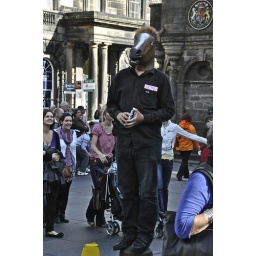
edinburgh international fringe and comedy festival 2009 pretty girl in red mac